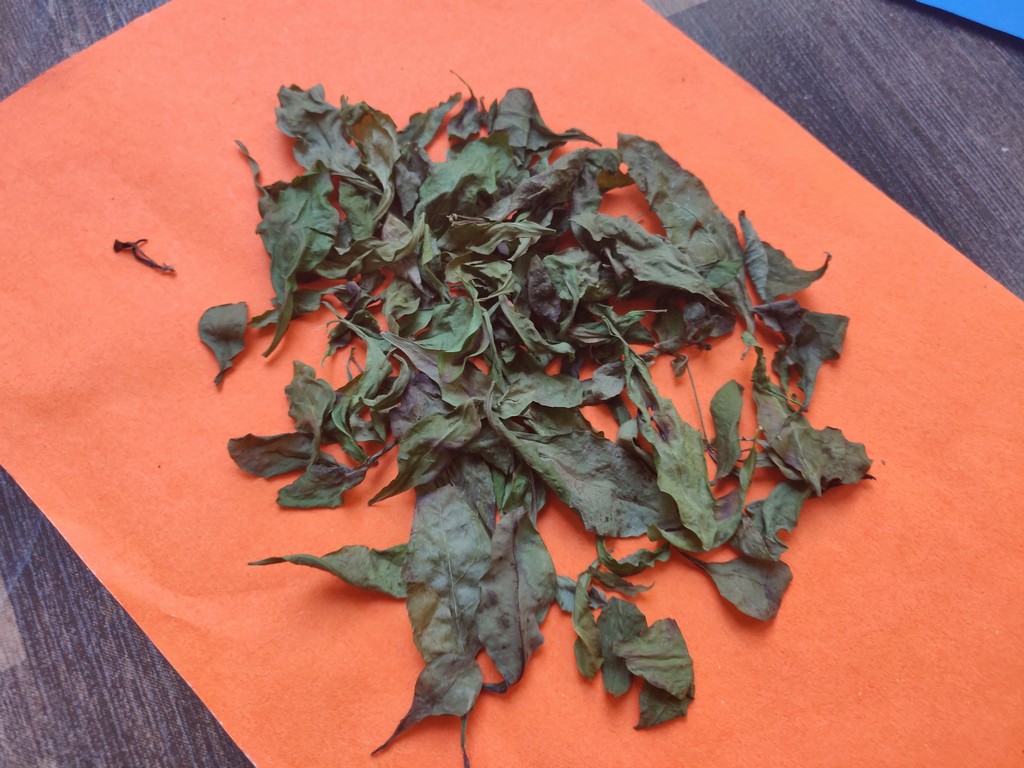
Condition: Dried
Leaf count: multiple
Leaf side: unknown